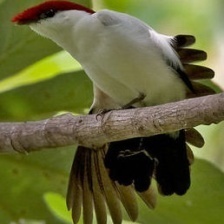
Species: ARARIPE MANAKIN
Scientific name: ANTILOPHIA BOKERMANNI